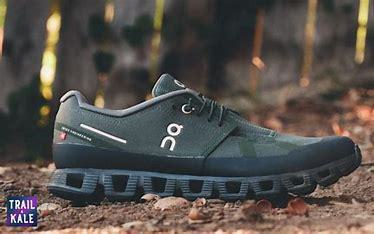
Brand: ON
Model: Cloud 5